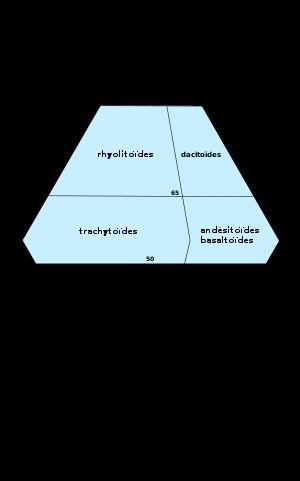
Les roches magmatiques ou roches ignées, se forment quand un magma se refroidit et se solidifie, avec ou sans cristallisation complète des minéraux le composant. Cette solidification peut se produire :